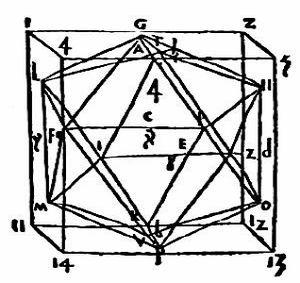
Illustration du livre prospectiva pingendi de Piero della Francesca
En mathématiques, un vecteur est un objet généralisant plusieurs notions provenant de la géométrie, de l'algèbre, ou de la physique.